San Mateo, California

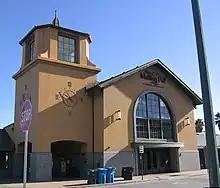
San Mateo station, served by Caltrain and SamTrans

San Mateo has a Mediterranean climate with warm, dry summers and mild, damp winters. The city is generally shielded from the Pacific Ocean by the Montara Mountain block of the Santa Cruz Mountains, but two gaps in the mountains (the San Bruno Gap, between Montara Mountain and San Bruno Mountain; and the Crystal Springs Gap, near where State Route 92 meets State Route 35, west of the College of San Mateo) can channel ocean weather, resulting in gusty afternoon winds that bring fog toward San Mateo in the late afternoon through early morning in the summer.